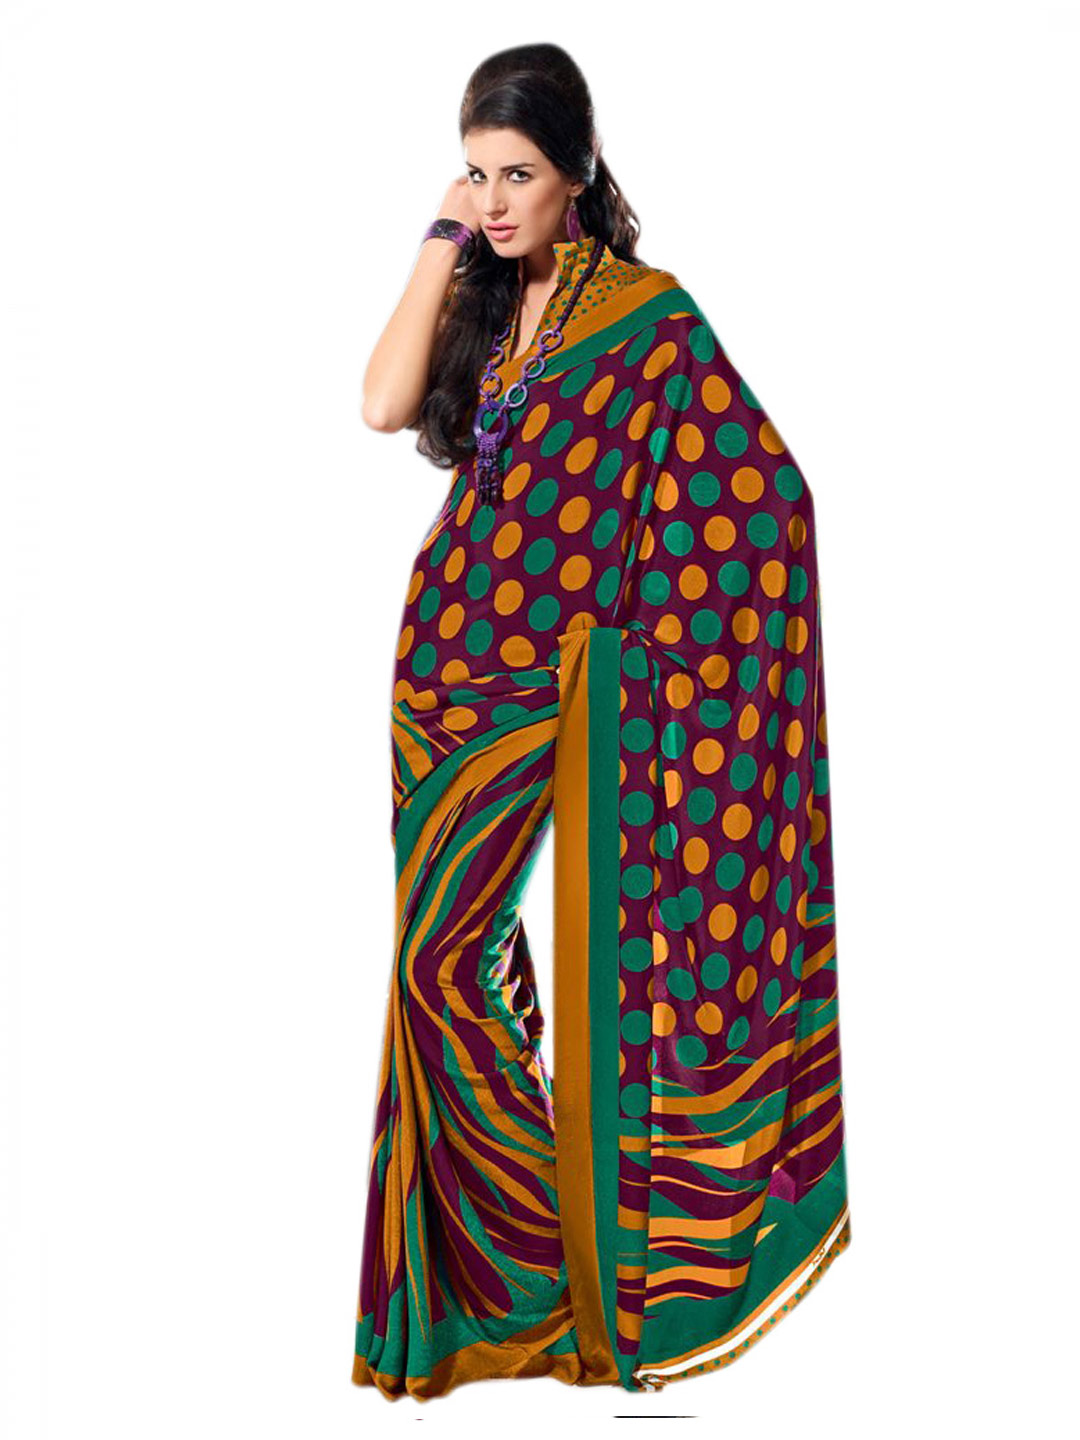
Prafful Purple & Green Printed Sari
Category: Apparel / Saree / Sarees
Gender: Women
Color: Purple
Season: Fall 2012
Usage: Ethnic